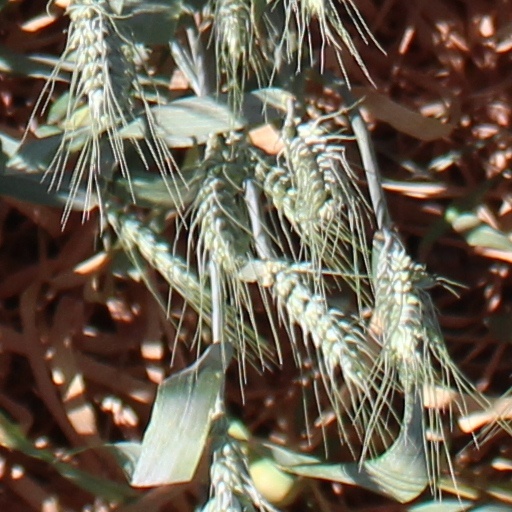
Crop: wheat